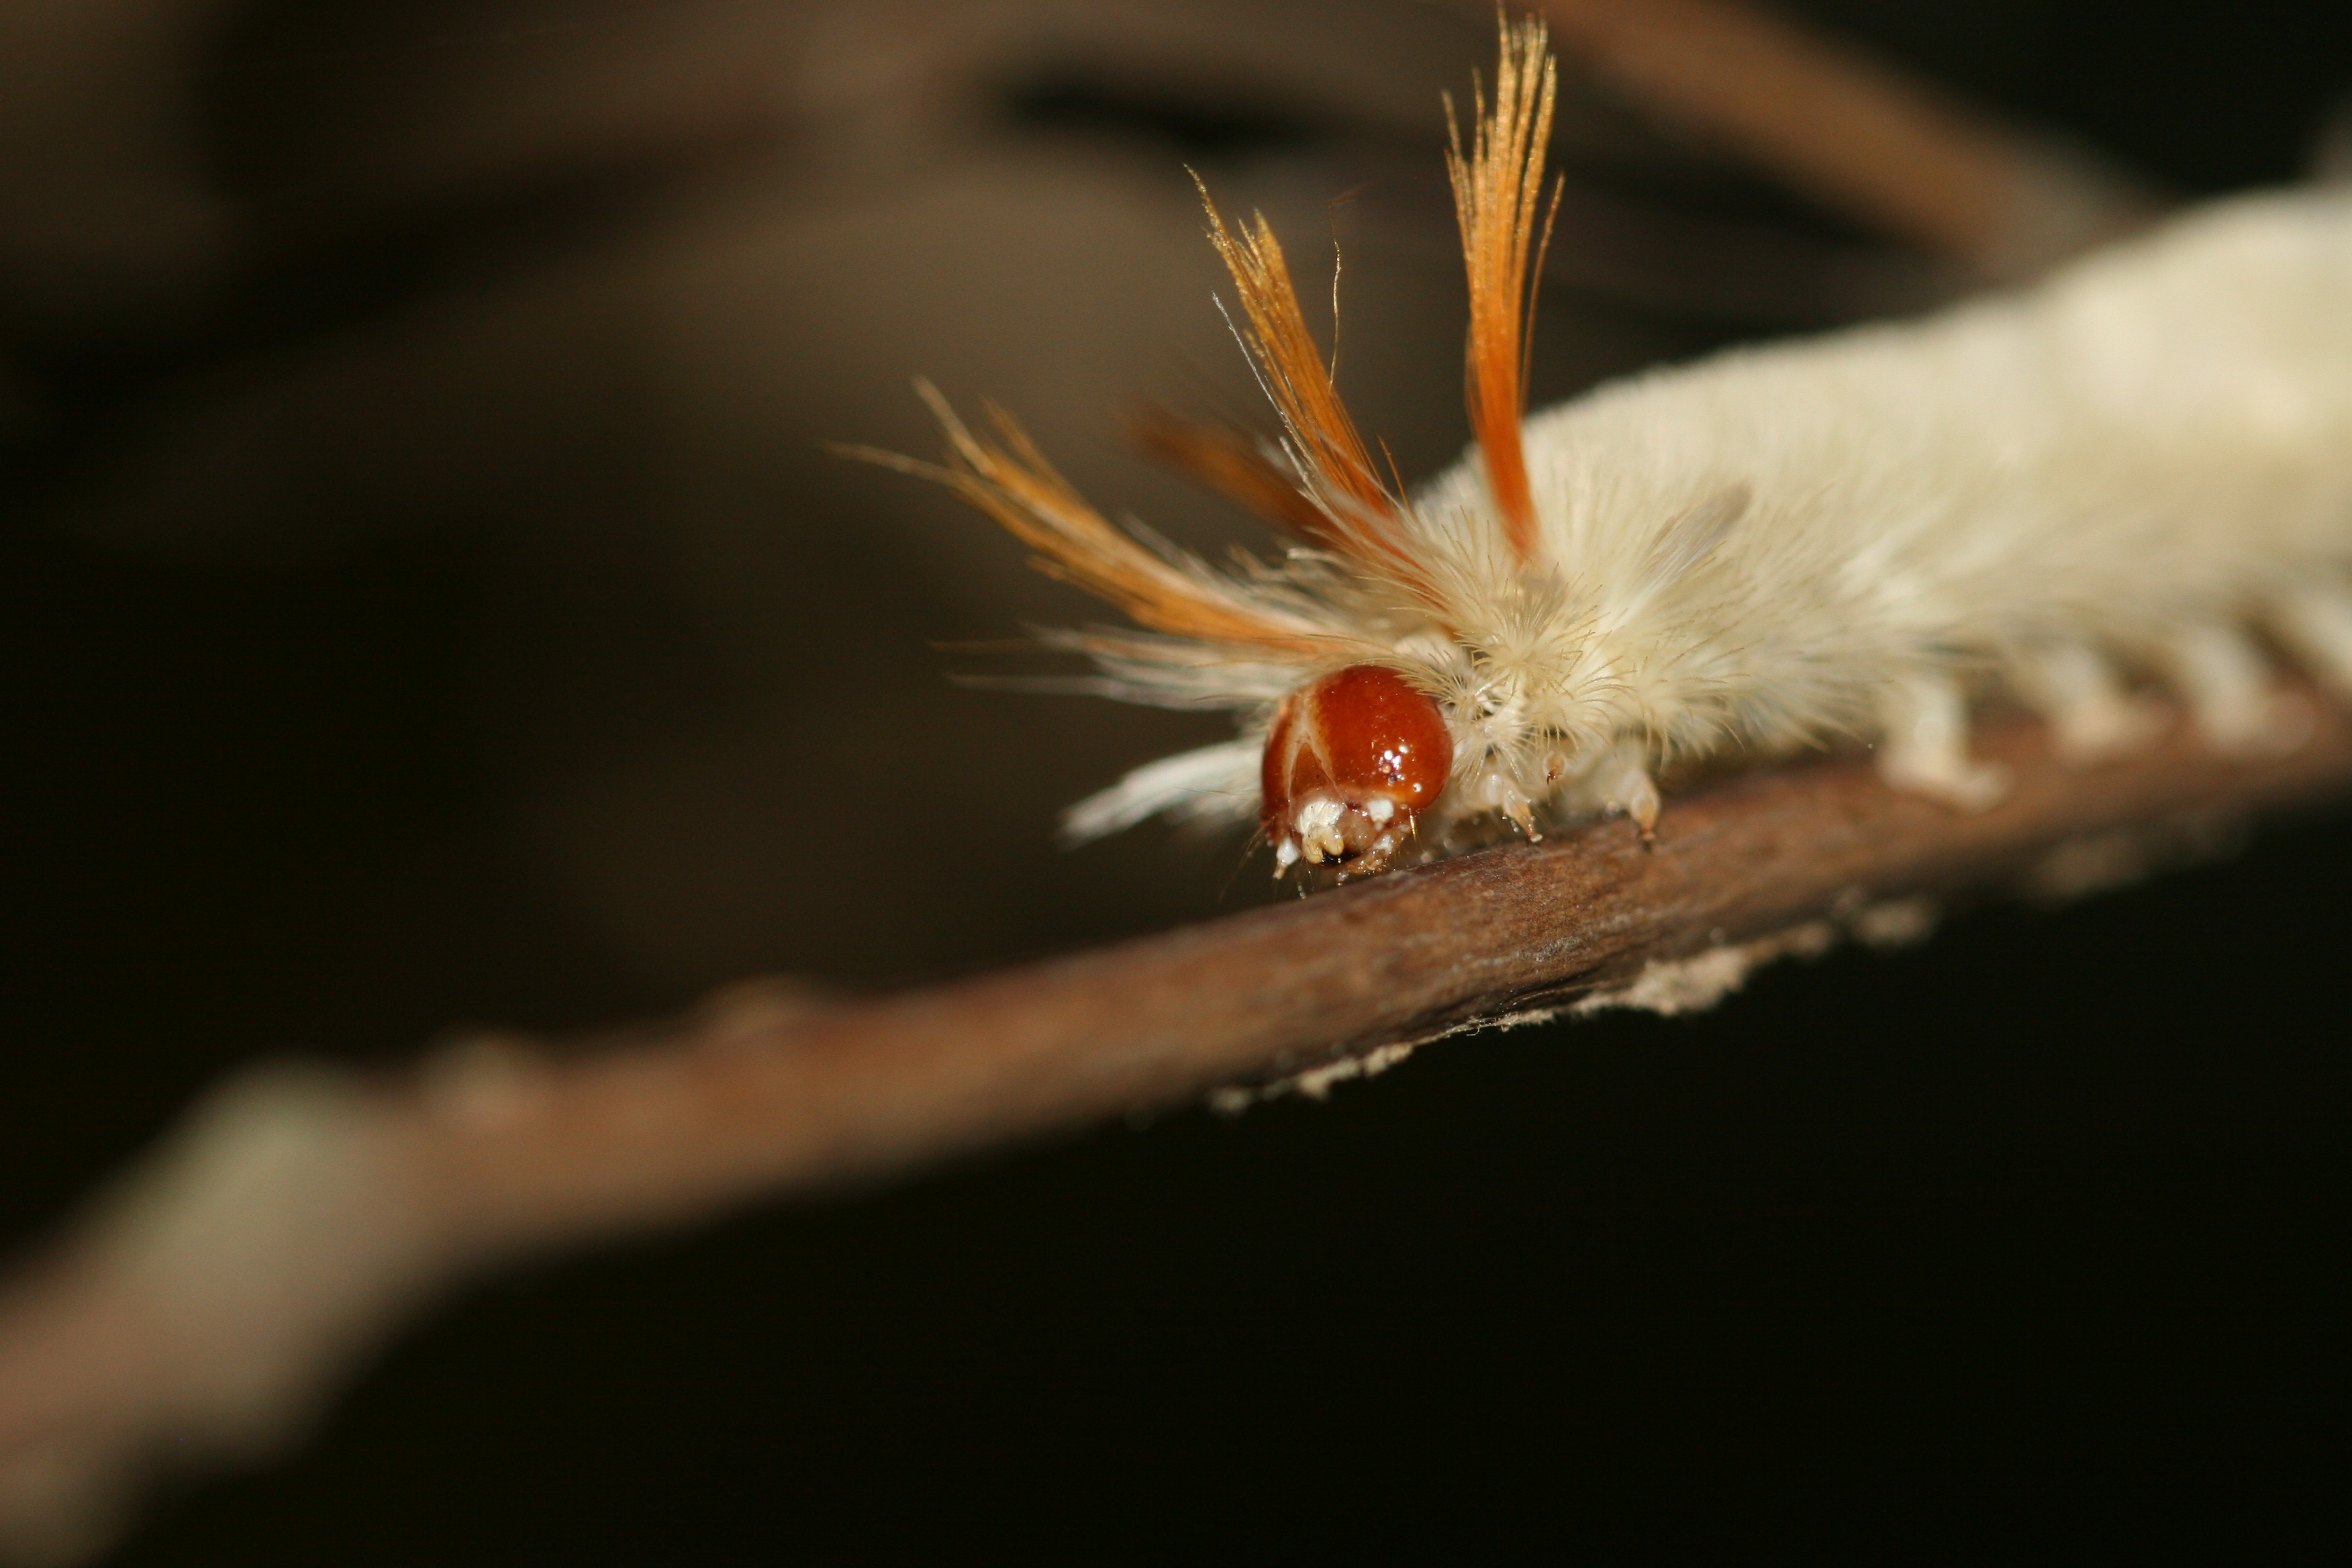
branch, white, photography, leaf, flower, orange, insect, macro, moth, fauna, invertebrate, caterpillar, close up, worm, fuzzy, macro photography, moths and butterflies, wooly